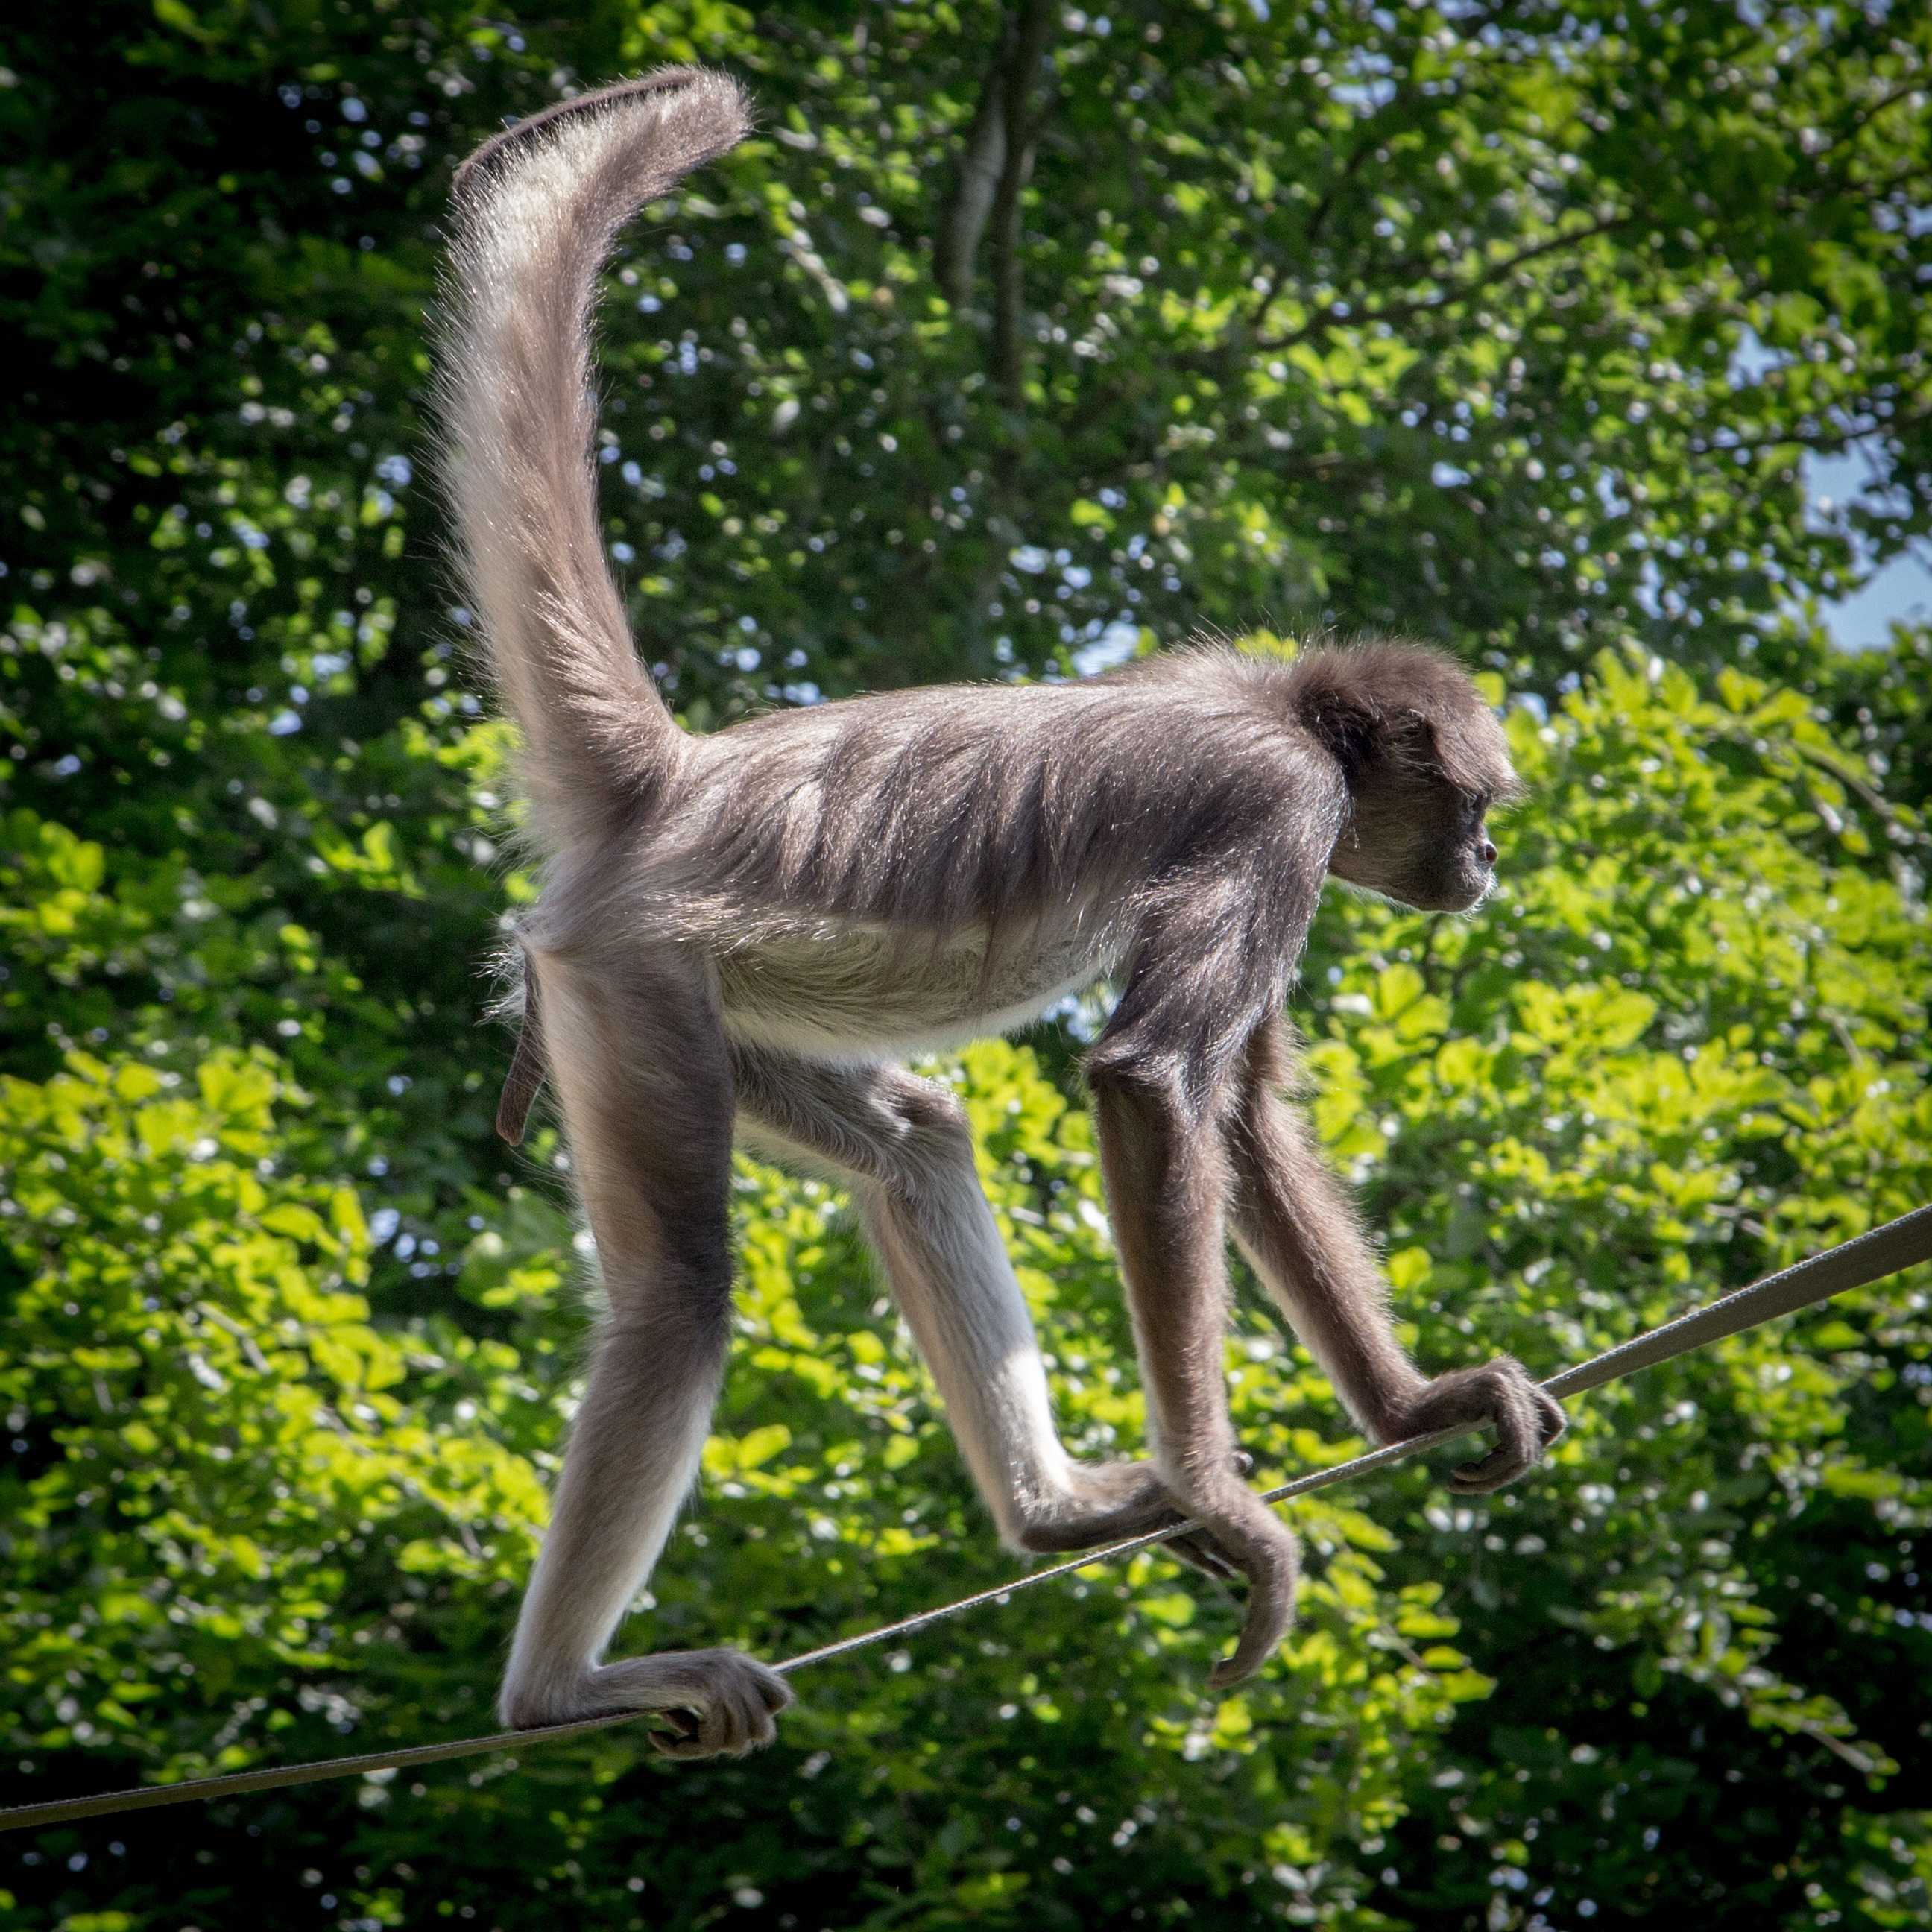
tree, forest, animal, wildlife, zoo, fur, jungle, mammal, monkey, national park, fauna, primate, ape, macaque, organism, old world monkey, spider monkey, new world monkey, terrestrial animal